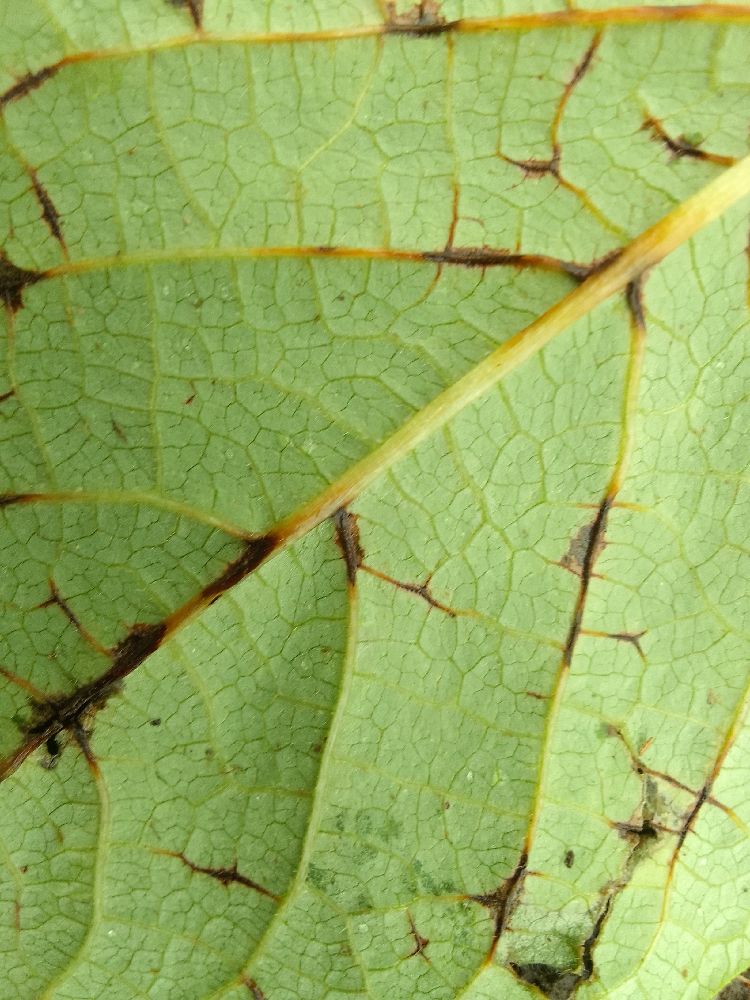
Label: anthracnose